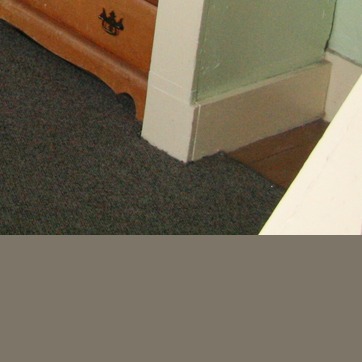
Material: carpet